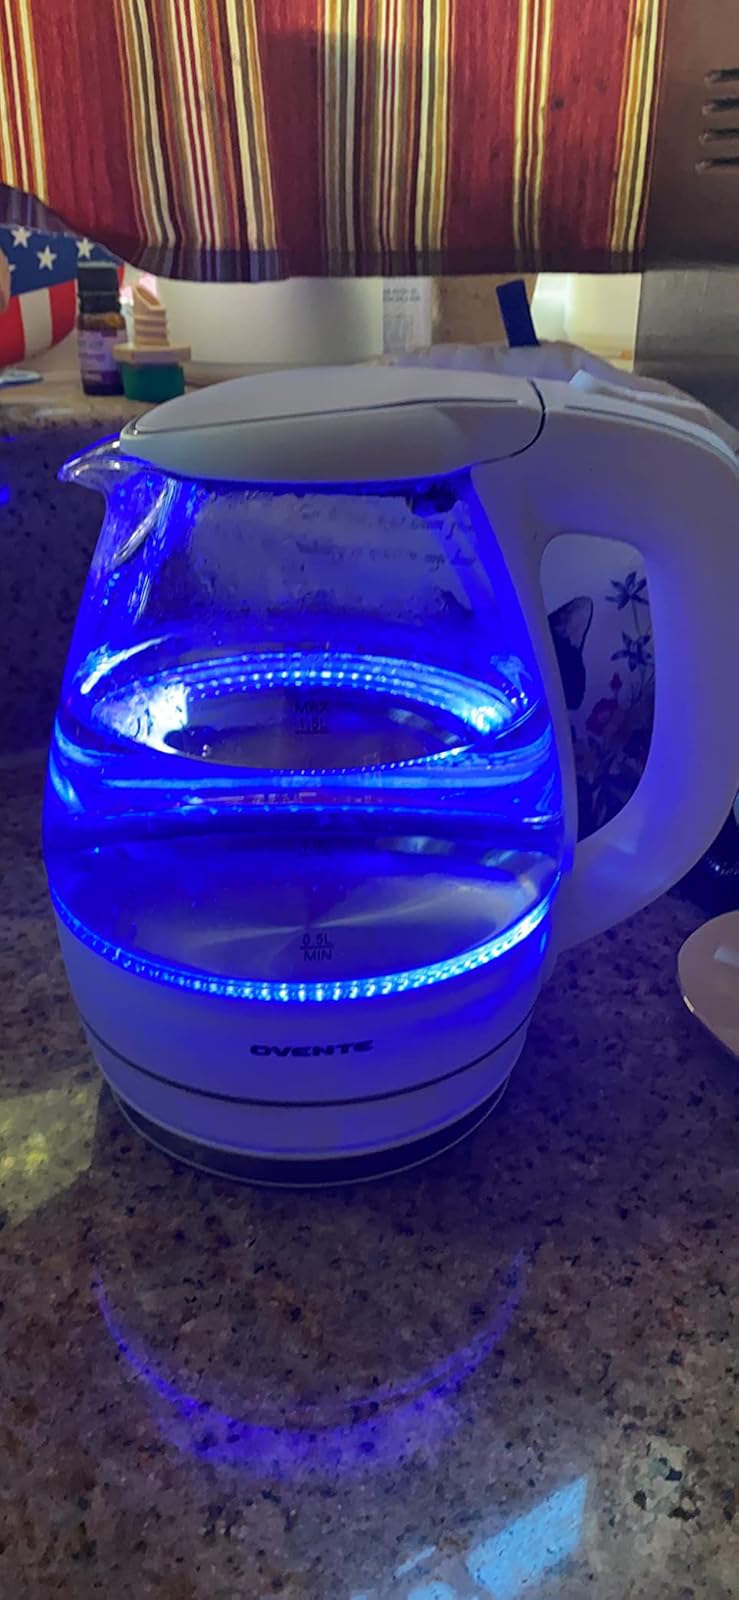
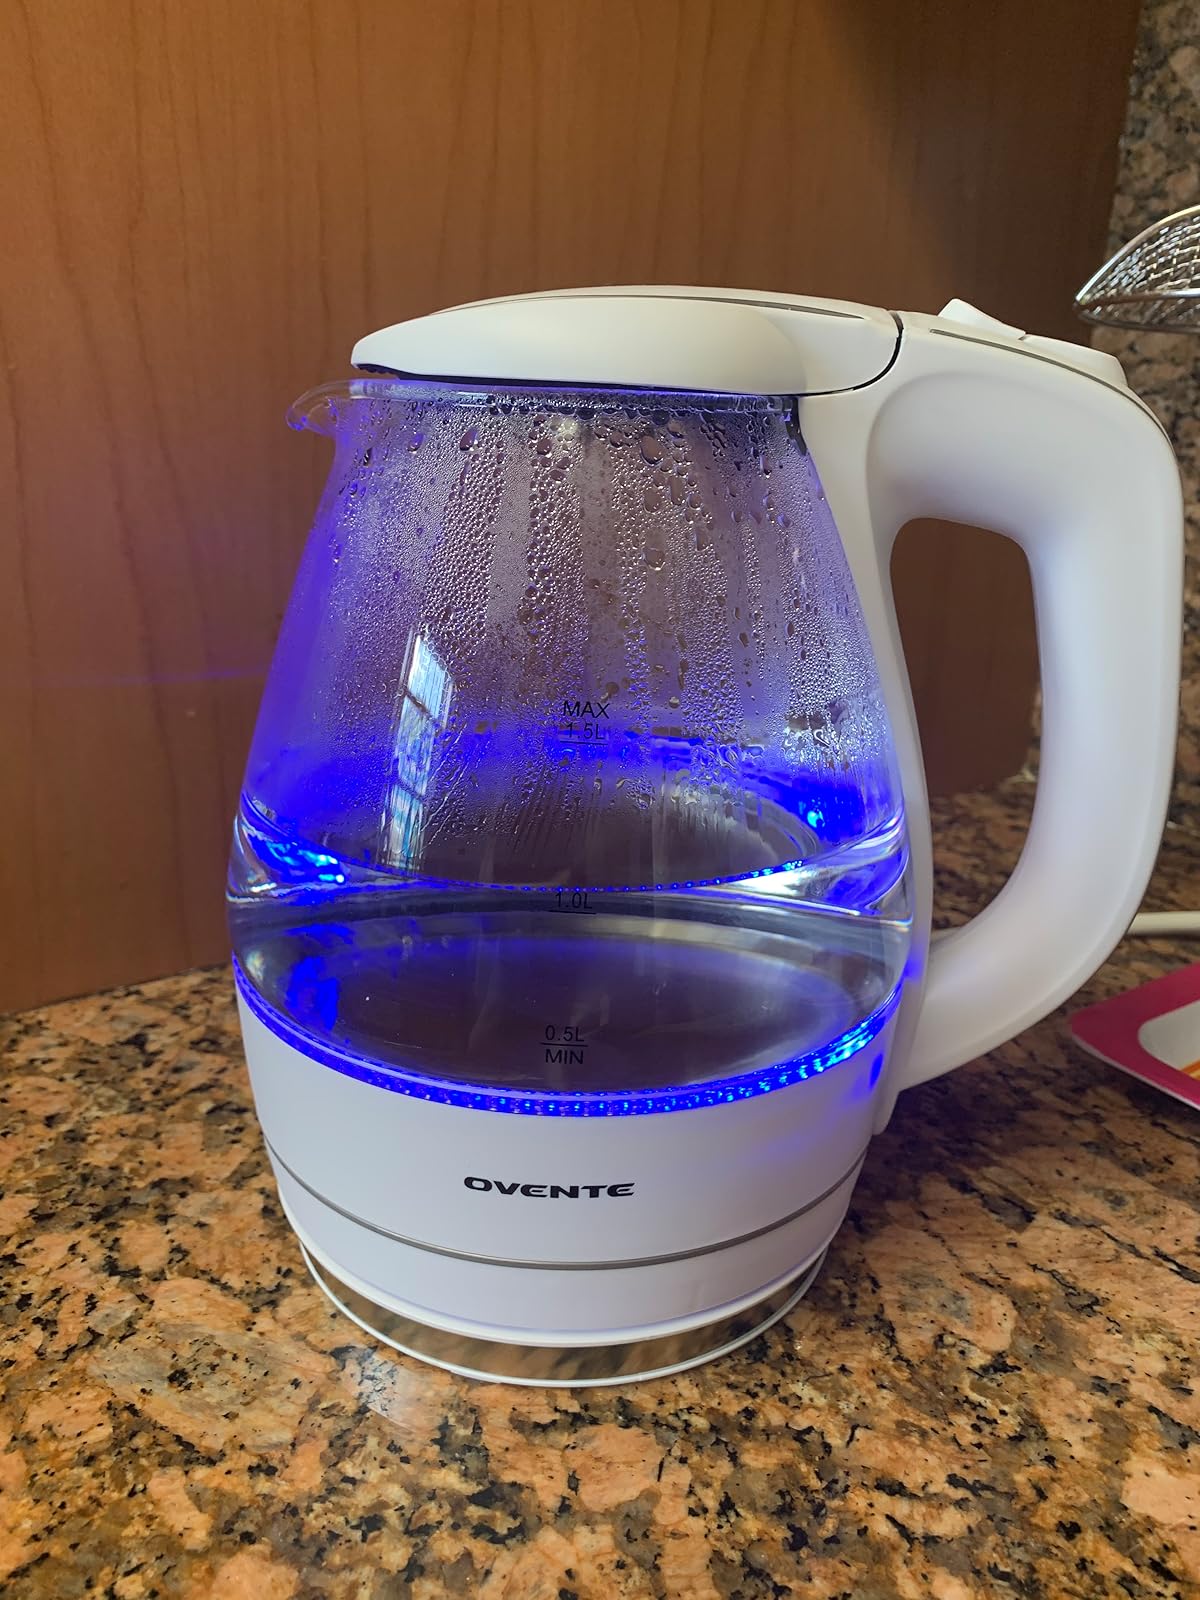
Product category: items_kettle
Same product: yes